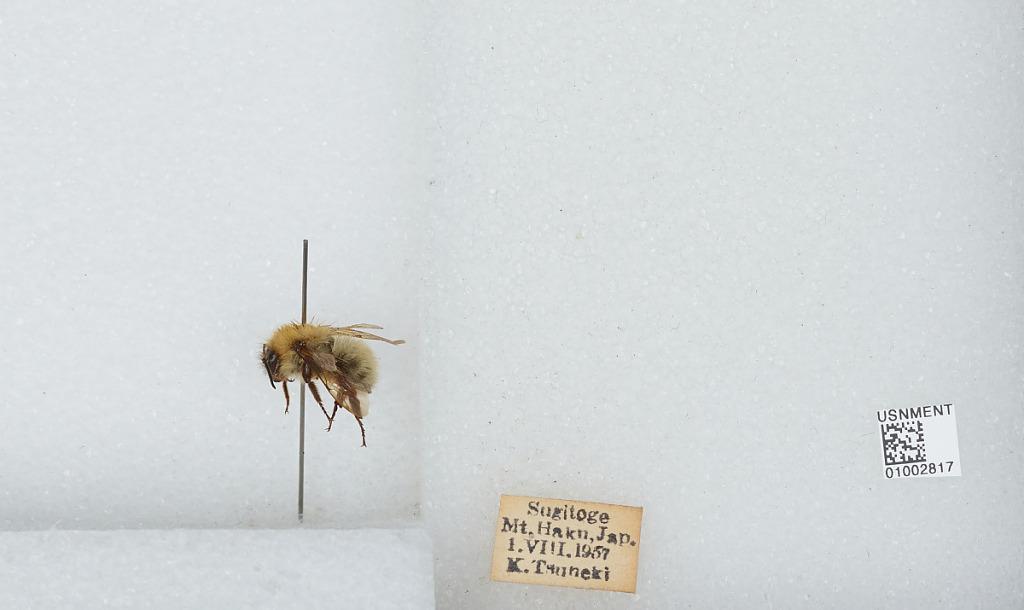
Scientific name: Bombus (Diversobombus) diversus Smith
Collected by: K. Tsuneki
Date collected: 1957-8-1
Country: Japan
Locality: Mt. Haku, Sugitoge
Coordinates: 36.1553, 136.761